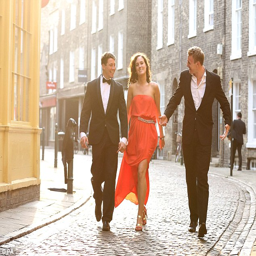
dressed to the nines : students strolled home from the famous event , which was first ever held